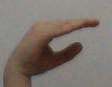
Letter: jeem